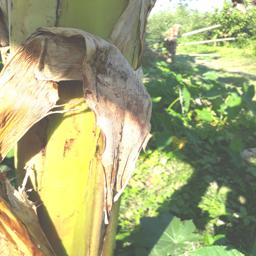
Label: PSEUDOSTEM WEEVIL